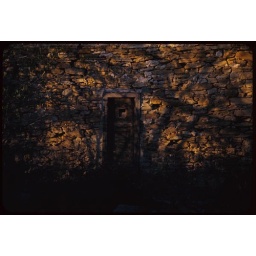
Old door in old wall of Espada Mission south of San Antonio